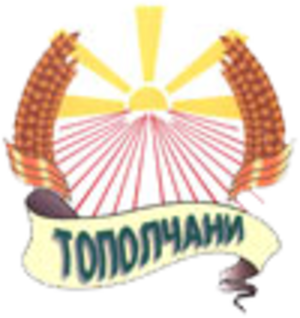
Topoltchani est un village du sud de la Macédoine du Nord, situé dans la municipalité de Prilep. Le village comptait 449 habitants en 2002.